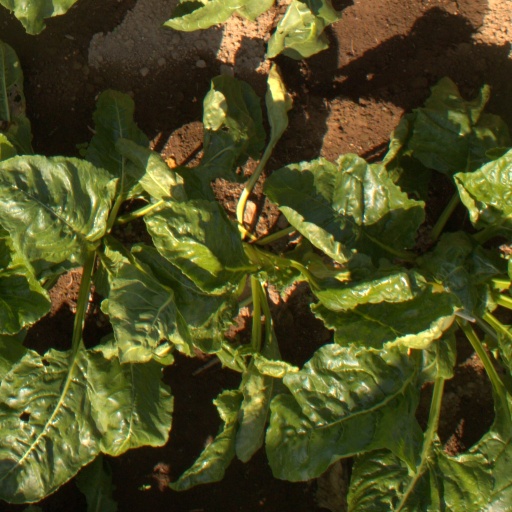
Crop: sugar beet